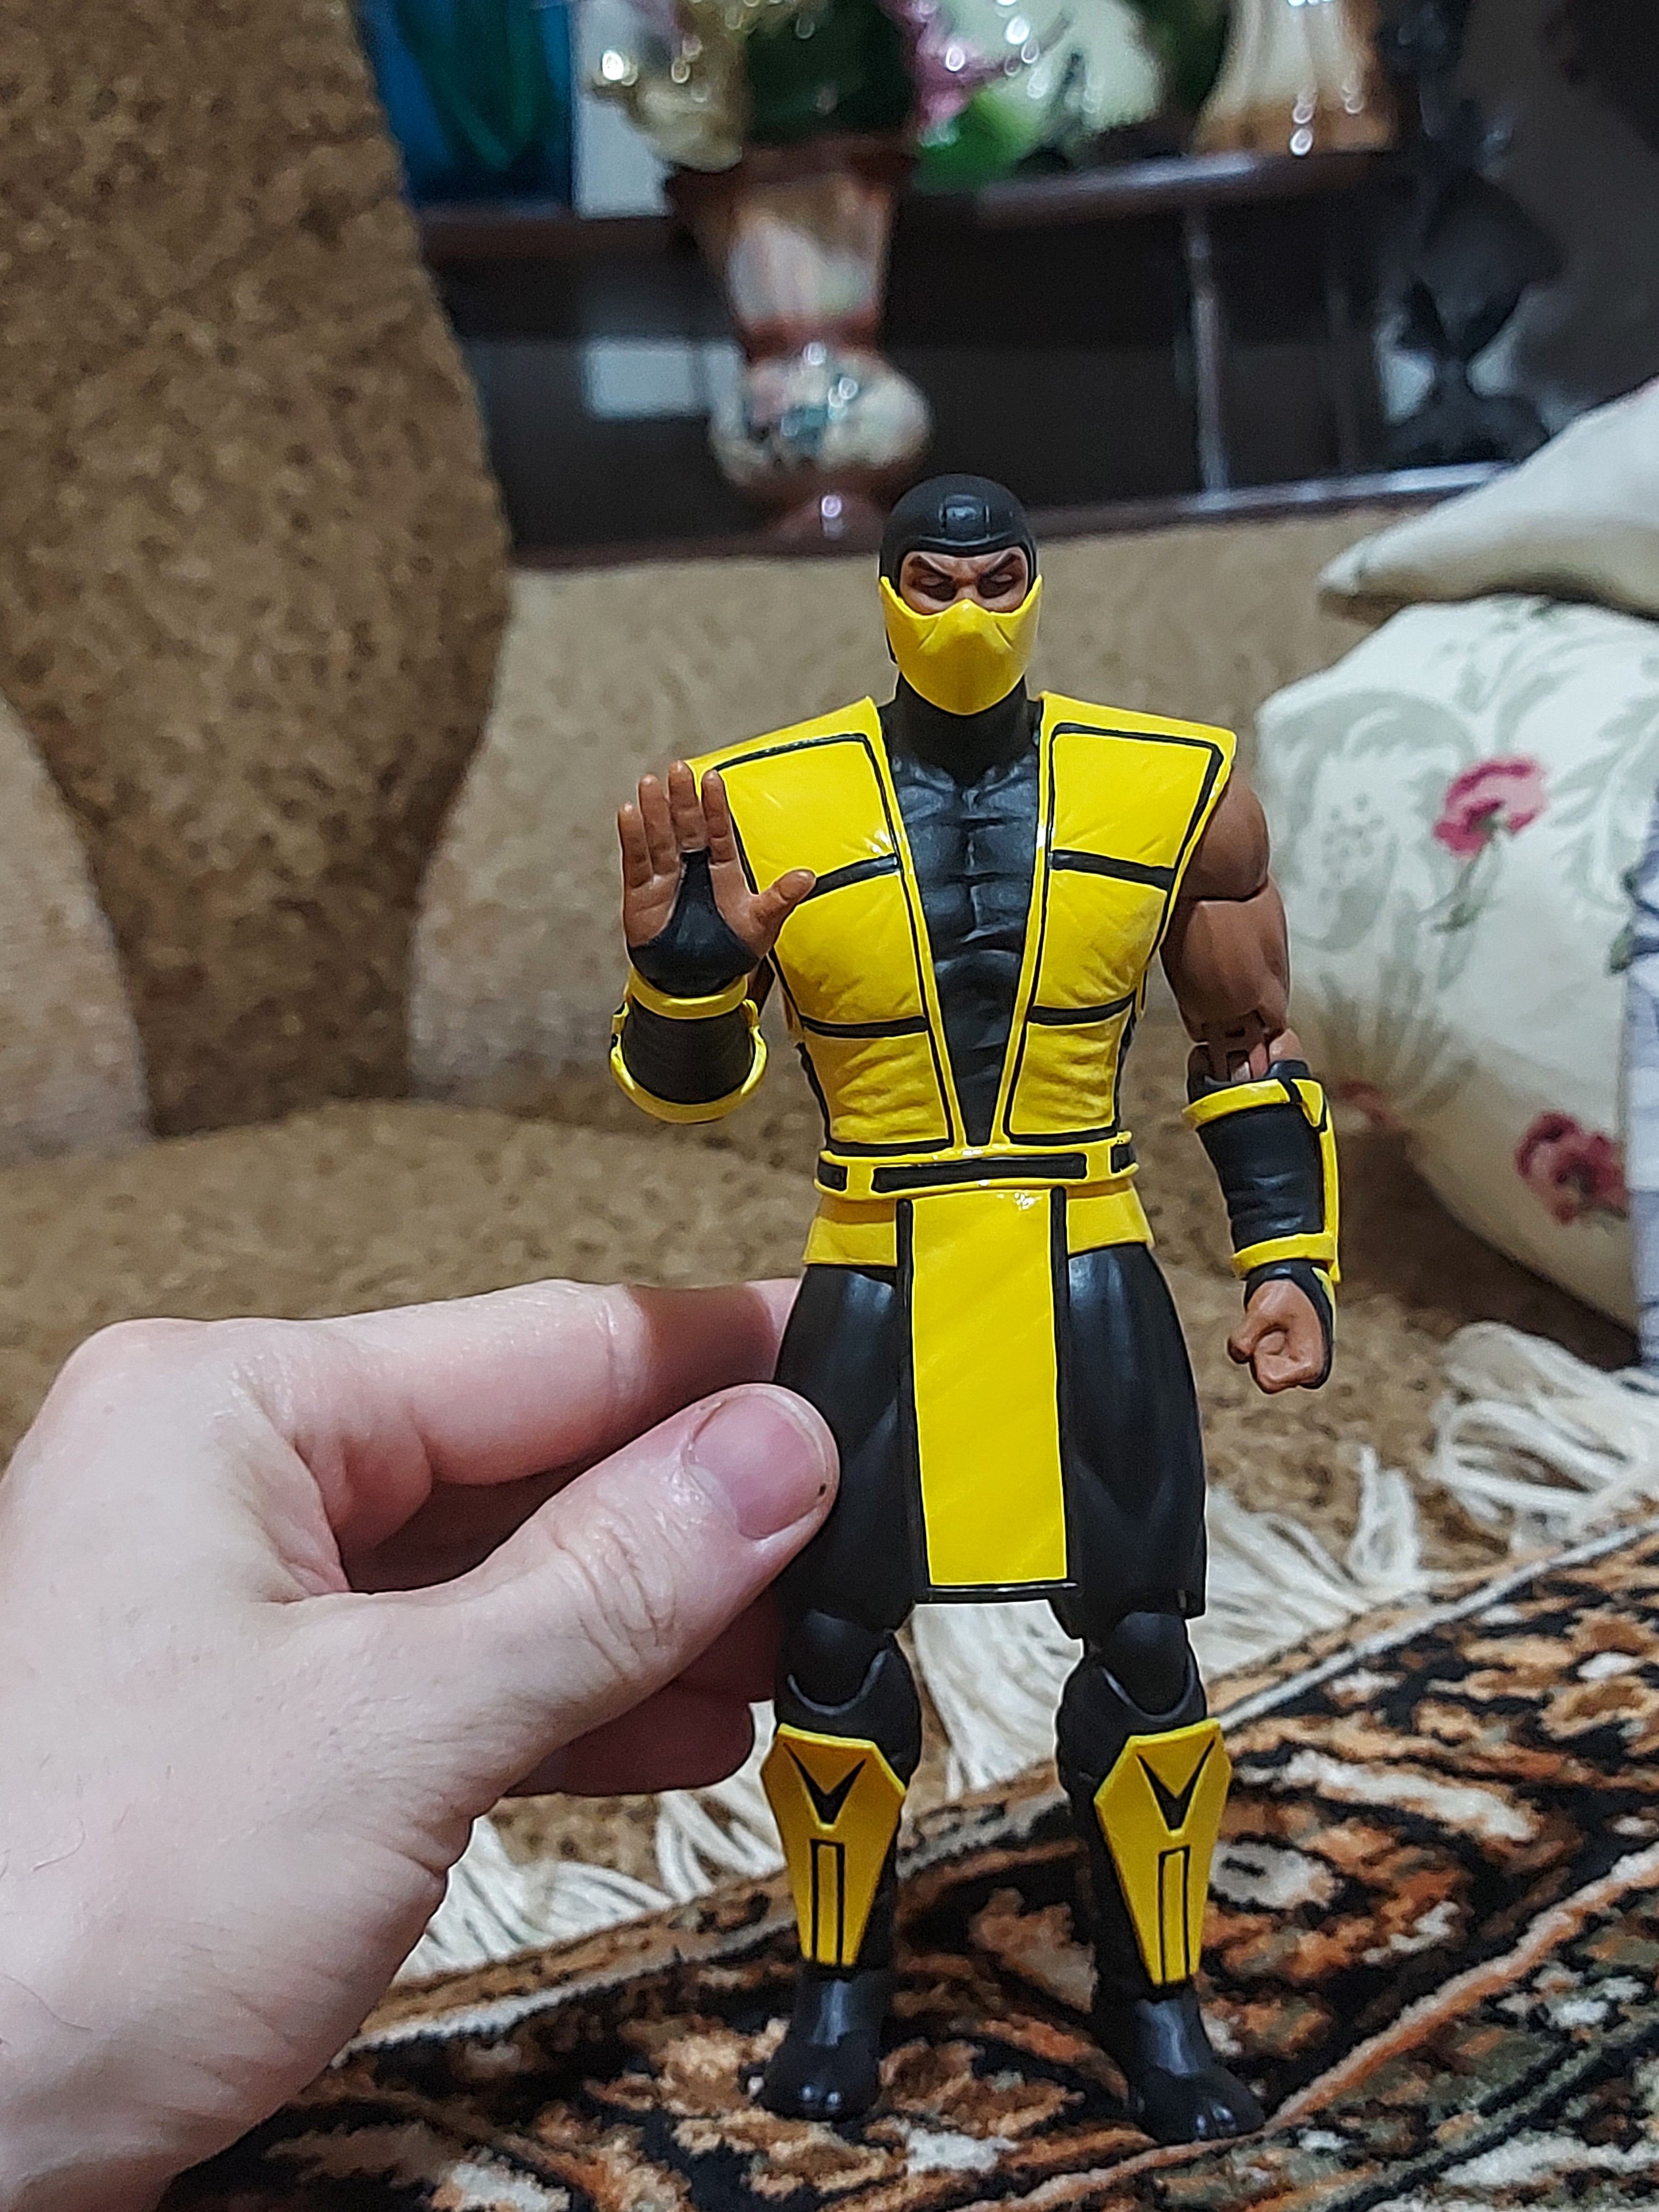
scorpion, storm, collectibles, toy, hat, art, personal protective equipment, fictional character, action figure, electric blue, machine, costume, costume design, carmine, fiction, figurine, fashion design, suit, armour, animation, robot, uniform, hero